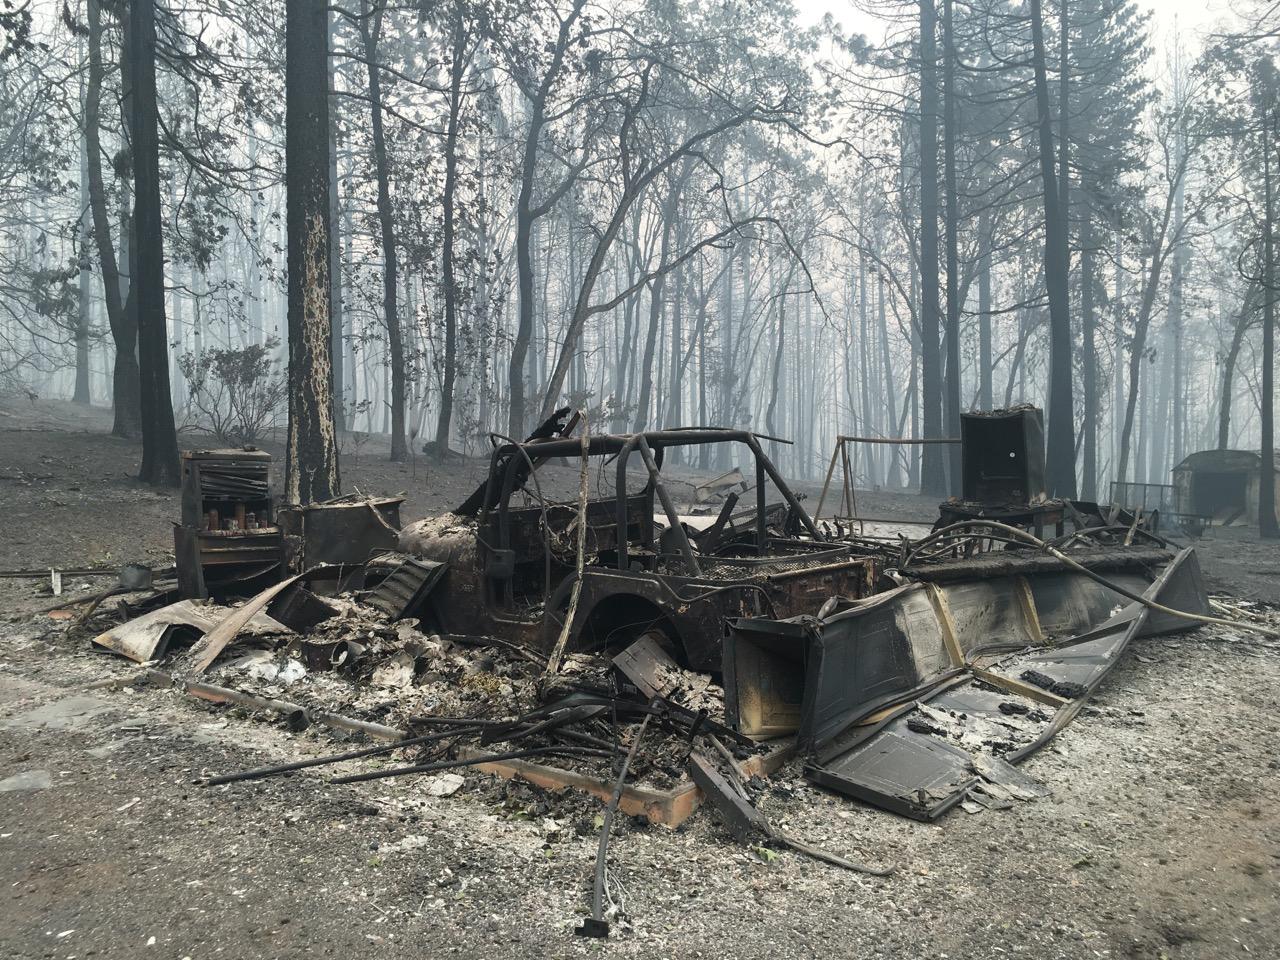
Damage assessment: destroyed